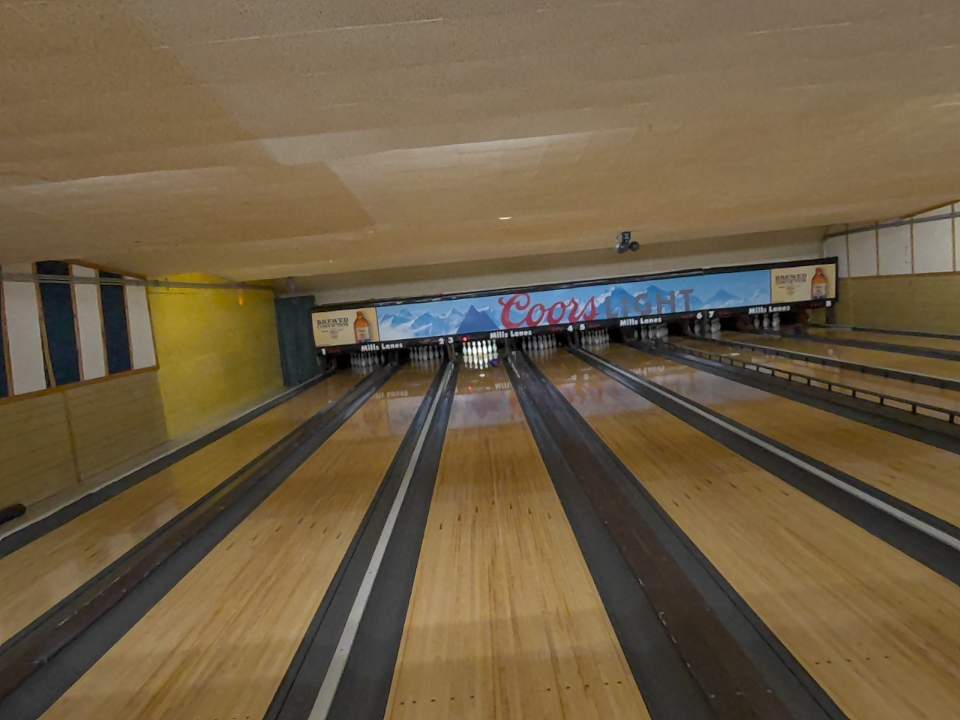
Object: bowling_ball